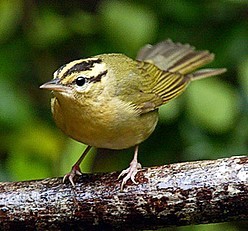
this small yellow bird has black stripes on its head.
this is a yellow bird with gray wings and black stripes on its head.
a small bird with a white and black striped crown, green back and coverts, and a light yellow throat an breast.
this bird is yellow and brown in color with a sharp beak, and white eye rings.
this small bird has a black nape, flat beak, brown and black wings, and a large yellow belly.
this bird has wings that are yellow with black striped headthe small bird has sharp bill with black eyebrows and a yellow breast and dull green back section from nape to rump.
this bird is yellow with white and has a very short beak.
this bird is yellow with black and has a very short beak.
this bird has wings that are yellow and has a striped crown
Species: Worm Eating Warbler